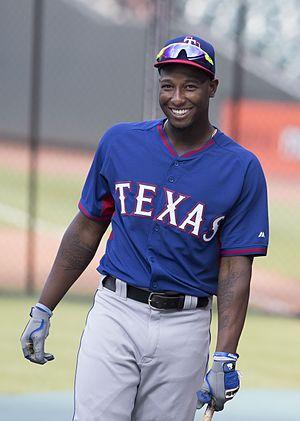
Jurickson Profar est un joueur d'arrêt-court et de deuxième but des Ligues majeures de baseball évoluant avec les Rangers du Texas.